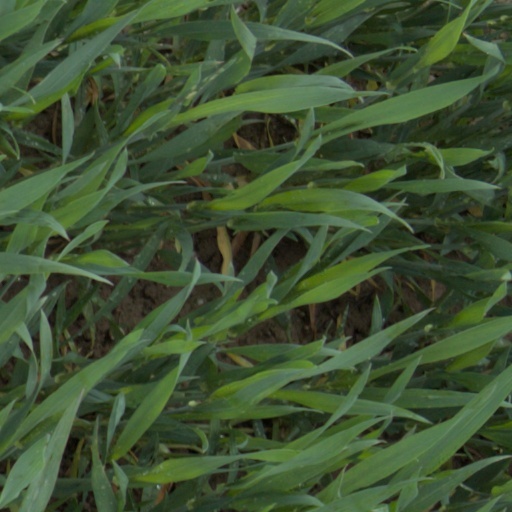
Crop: wheat